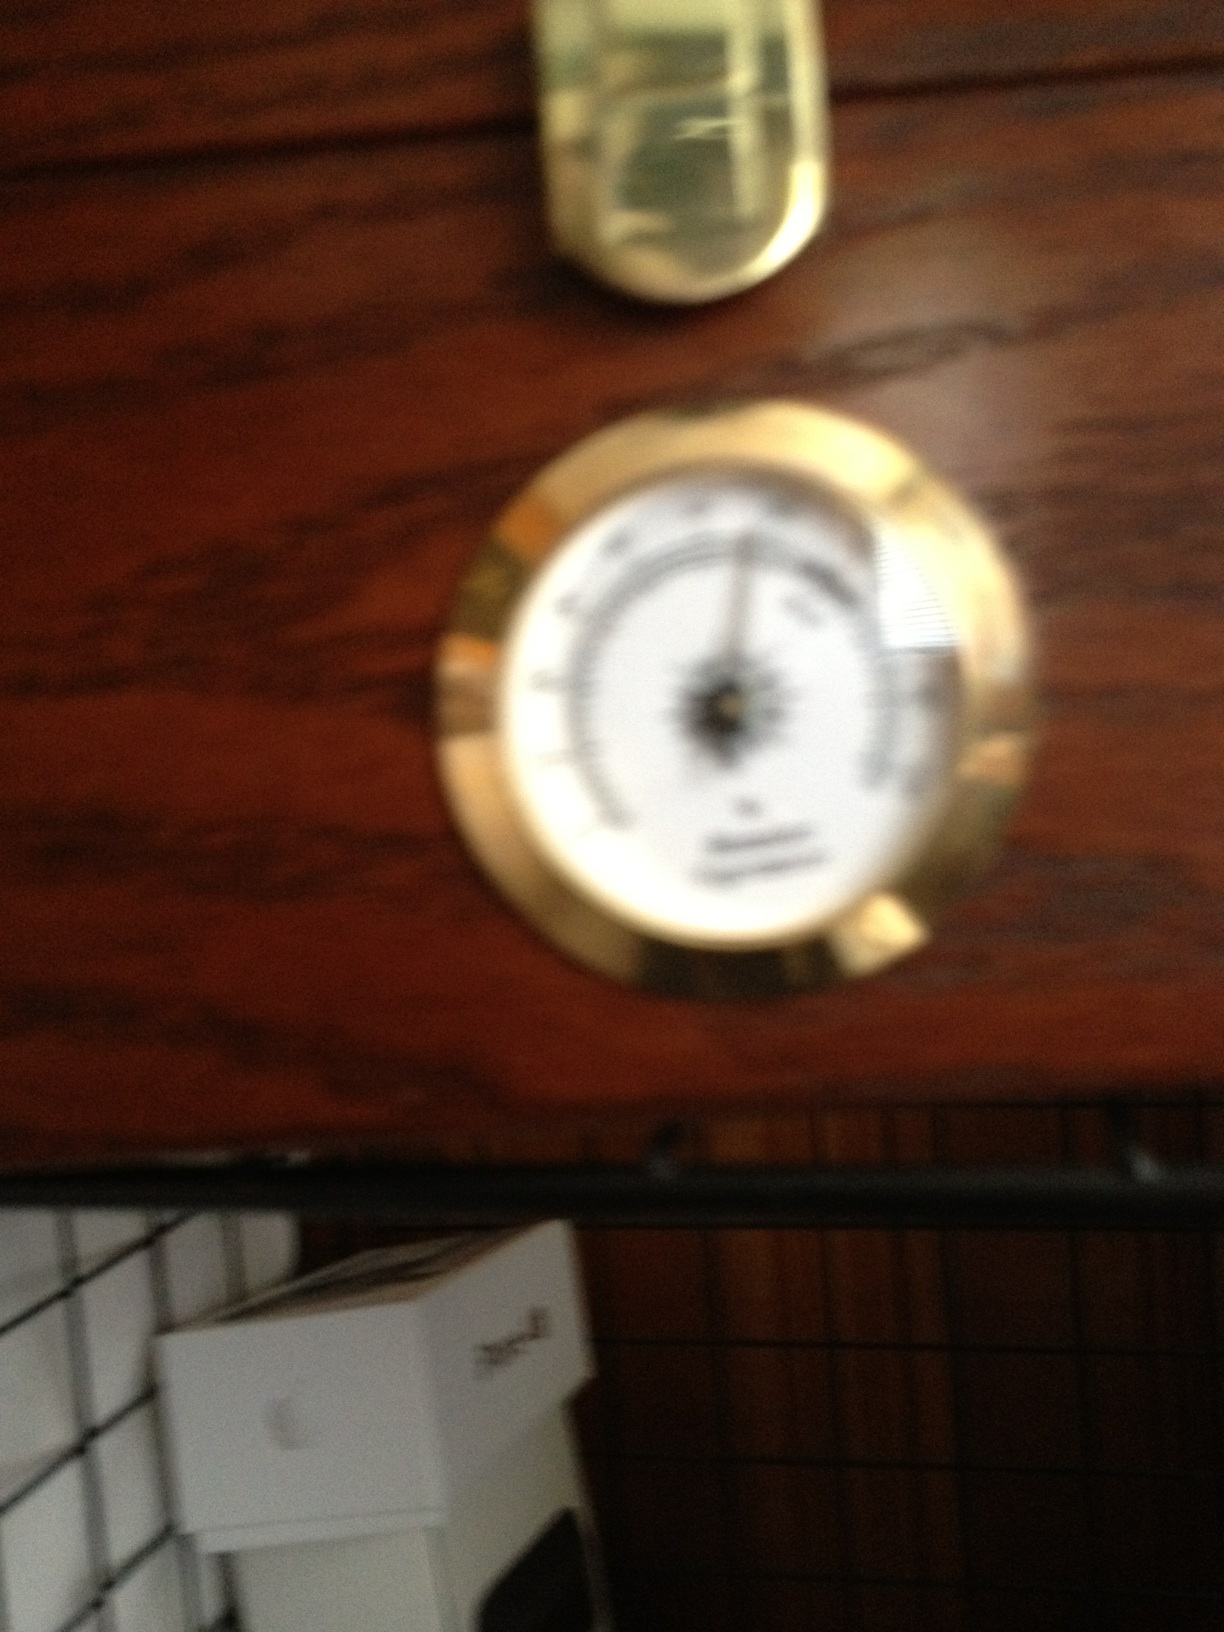Question: what number is the needle pointing to?
Answer: unanswerable